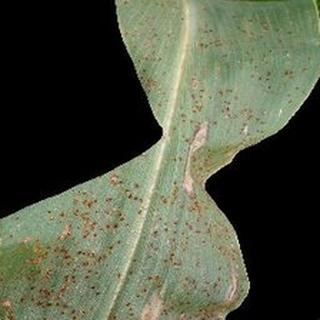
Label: corn_common_rust